Columbia Bottom Conservation Area

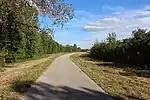
Trail at Columbia Bottom Conservation Area

Admission to the conservation area was free as of 2011. A parking lot and graveled overlook, completed in 2002, provided access to the river confluence, and a visitor center, completed in 2004, stood close to the entrance.